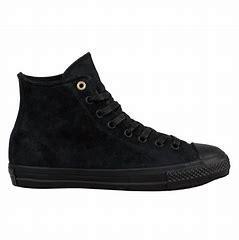
Brand: Converse
Model: Ctas Hi